Kisogawa-zutsumi Station

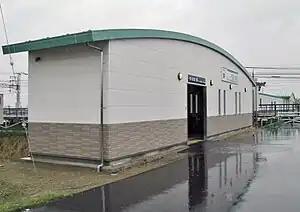
Kisogawa-zutsumi station building in April 2009

is a railway station in the city of Ichinomiya, Aichi Prefecture, Japan, operated by Meitetsu.